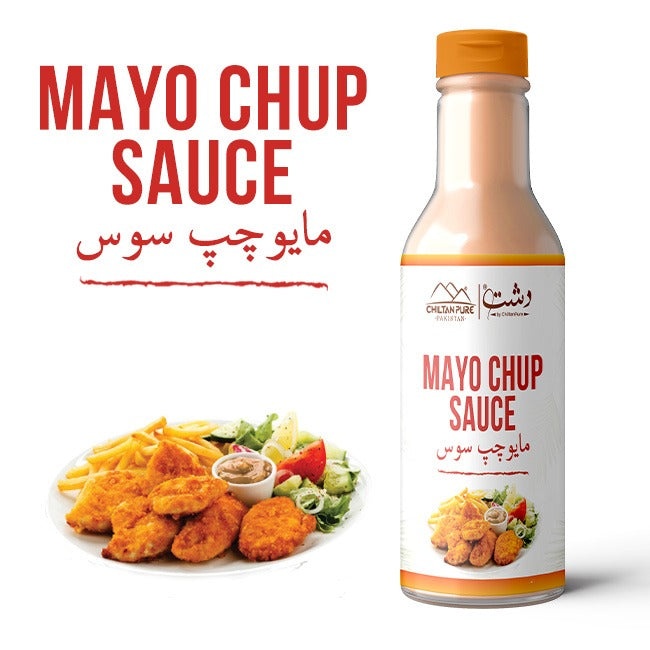
Mayo Chup Sauce – Creamy Blend of Mayonnaise & Ketchup for Dips & Snacks
Brand: ChiltanPure
Enjoy the best of both worlds with our delicious MayoChup Sauce – a smooth and flavorful fusion of creamy mayonnaise and tangy tomato ketchup. This perfectly balanced combo delivers a rich, velvety texture with a mildly sweet and zesty flavor that complements a wide variety of dishes. Ideal as a dip, spread, or dressing, MayoChup is the ultimate sauce for burgers, fries, nuggets, sandwiches, wraps, shawarmas, and more. Whether you're serving snacks or adding a finishing touch to your meals, this sauce adds an irresistible flavor that everyone loves. Storage Shake well before use. Tightly close the lid after use. Store at room temperature or refrigerate for thick texture.
Category: Food, Beverages & Tobacco > Food Items > Condiments & Sauces > Mayonnaise